United States Forest Service

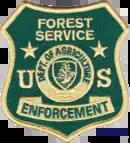
Patch of the Law Enforcement & Investigations unit

U.S. Forest Service Law Enforcement & Investigations (LEI), headquartered in Washington, D.C., is a federal law enforcement agency of the U.S. government. It is responsible for enforcement of federal laws and regulations governing national forest lands and resources. All law enforcement officers and special agents receive their training through Federal Law Enforcement Training Center (FLETC).